Henry Murphy (architect)

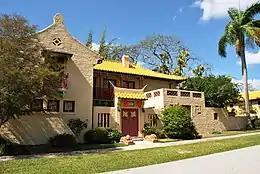
Chinese Village (Henry Killian Murphy, 1926-1927)

Murphy attracted the attention of Chinese leader Chiang Kai-shek and was hired in 1928 to design a modern capital for China in the ancient city of Nanjing. One of his more notable proposals was to save the wall around the city as a concourse. Murphy designed other Chinese buildings such as the Memorial Hall for Revolutionary Martyrs on Purple Mountain over Nanjing. Chiang Kai-shek was not Murphy's only connection to China. Murphy also designed a small Chinese village of eight homes in Coral Gables, Florida, as well as the Chinese Nationality Room in the Cathedral of Learning.